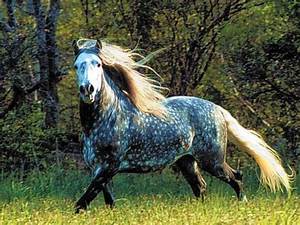
Label: horse